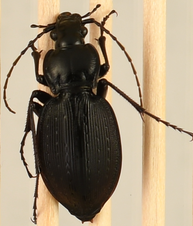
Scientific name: Carabus goryi
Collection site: Great Smoky Mountains National Park NEON (GRSM), plot GRSM_022